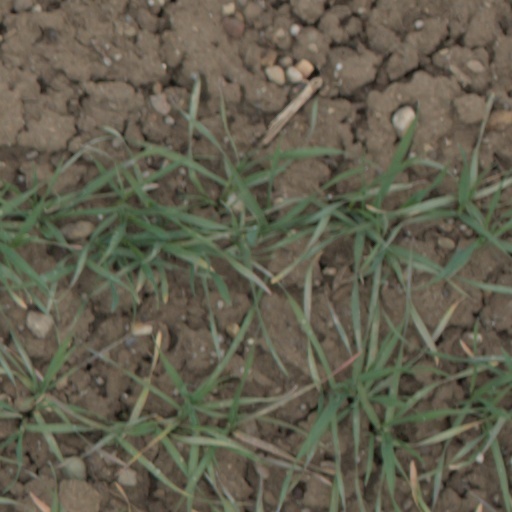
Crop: wheat